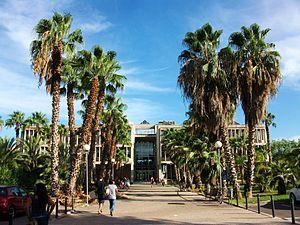
Eduardo Boscá y Casanoves est un médecin et naturaliste espagnol, né à Valence en 1843 et mort en 1924.